The Beano

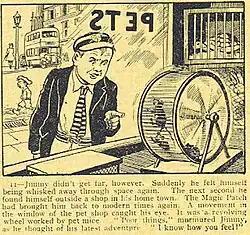
"Jimmy and his Magic Patch" was a popular text comic adventure that would have eight series (three of them reprints) between 1944 and 1959.

Plots and dialogue are written into a script by an (often) uncredited DC Thomson writer, a formerly common practice for DC Thomson magazines. Uncredited artists assigned to a strip(s) will design all its stories into a "series" that the chief editor will arrange into an order to publish for each issue. Strips are sometimes ghostwritten by other artists who imitate the original designer's style, which is helpful if artists retire or die unexpectedly, otherwise the strip is discontinued. "When I started I was drawing two pages a week and thinking 'Phew, that's quite a lot'. Now I do 10 or 12 pages a week. You have to do more all the time to stay where you are," explained Nigel Parkinson. From March 2016, authors and illustrators are now credited in issues.